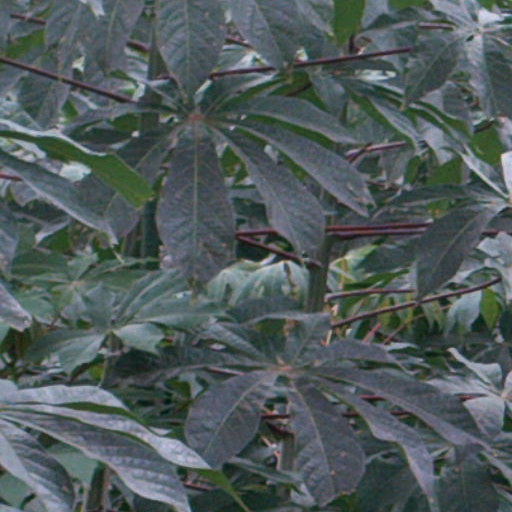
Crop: cassava